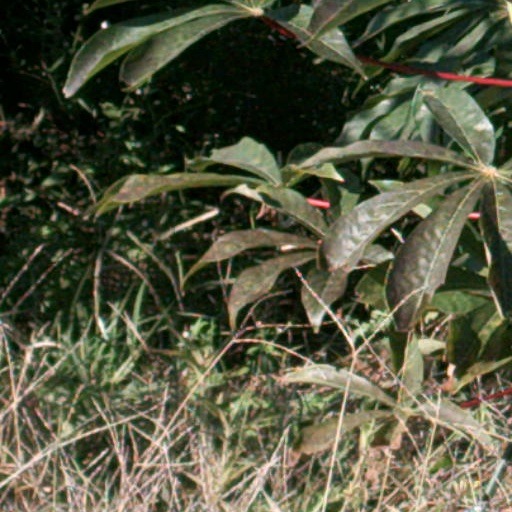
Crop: cassava